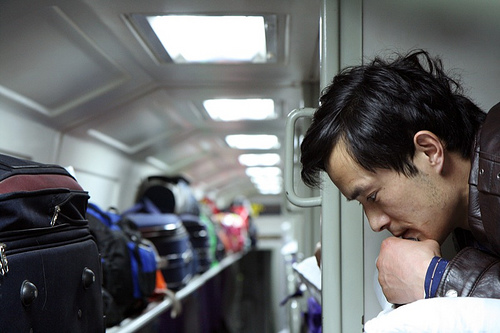
A man sitting on top of a bed on a train next to luggage.

A man on a train looking down at something